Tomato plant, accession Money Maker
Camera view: bottom (45 deg); turntable rotation: 120 degrees
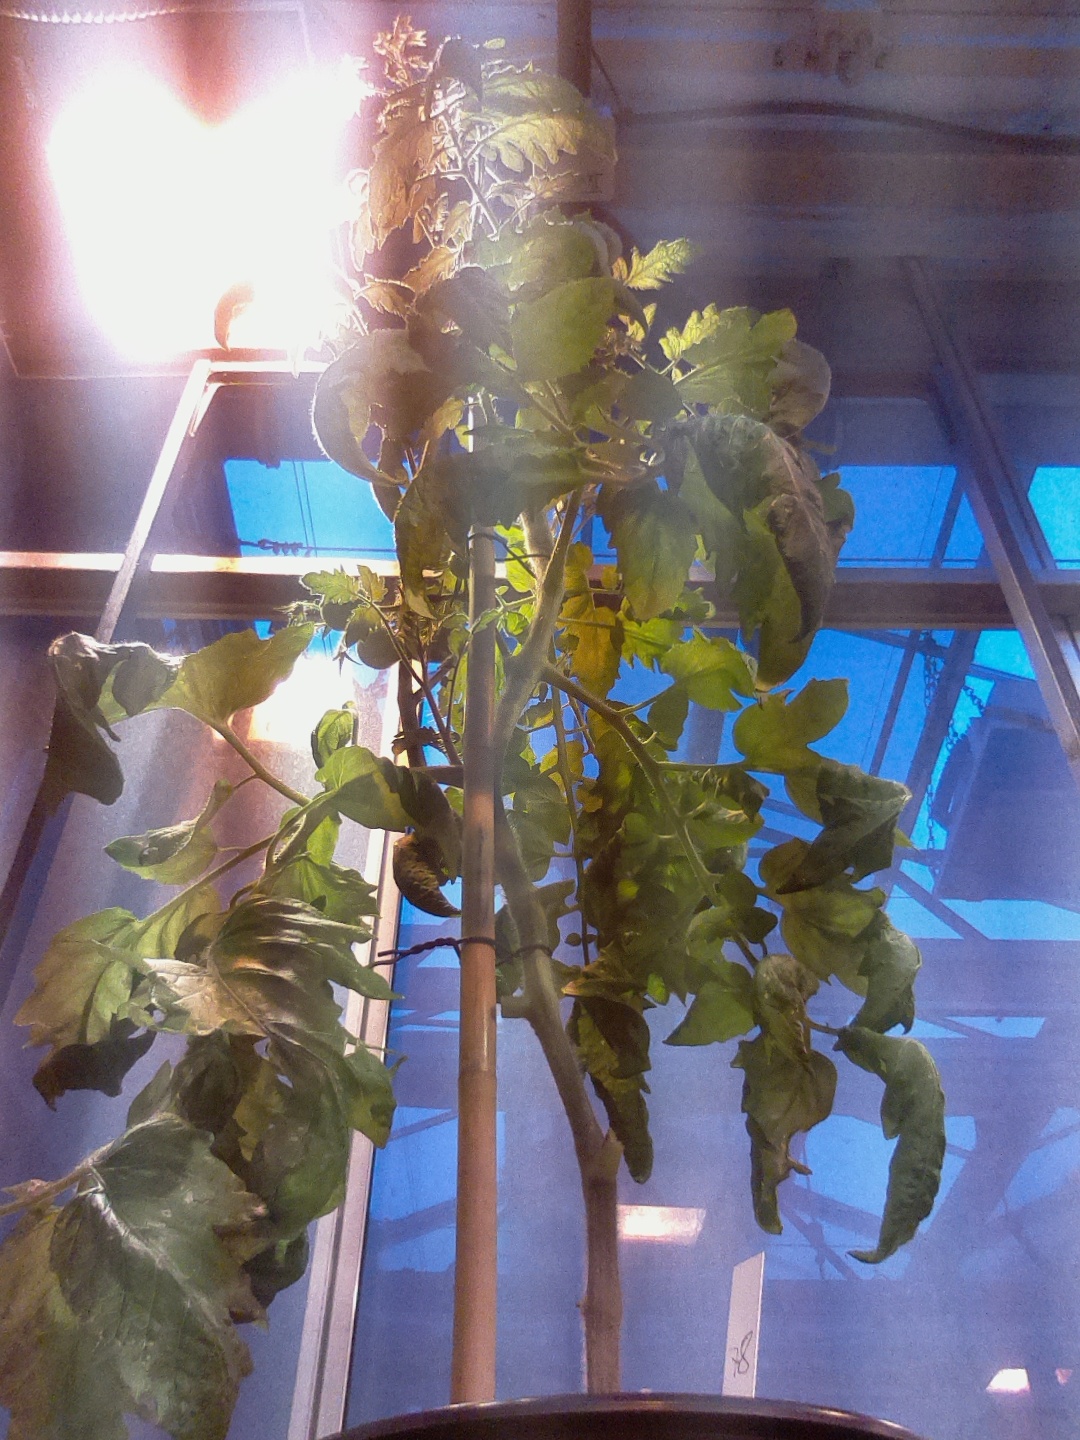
BBCH growth stage 74: 40%-50% of final fruit size